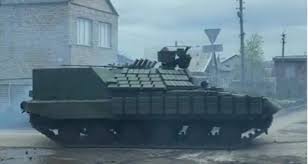
Label: T-64